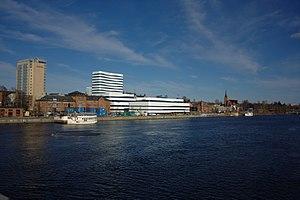
Kulturväven est un centre culturel situé près de la rivière Ume à Umeå, dans la province de Västerbotten en Suède.